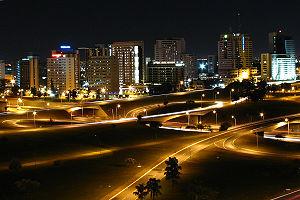
Brasilia est la capitale fédérale du Brésil et le siège du gouvernement du District fédéral. Selon un recensement effectué par l'Institut brésilien de géographie et de statistiques, sa population en 2010 est de 2 562 963 habitants, faisant d'elle la quatrième ville la plus peuplée du Brésil. Sa construction, à un rythme soutenu, sous l'impulsion du président Juscelino Kubitschek qui souhaitait une meilleure répartition de l’activité économique alors concentrée sur les côtes, date des années 1960.